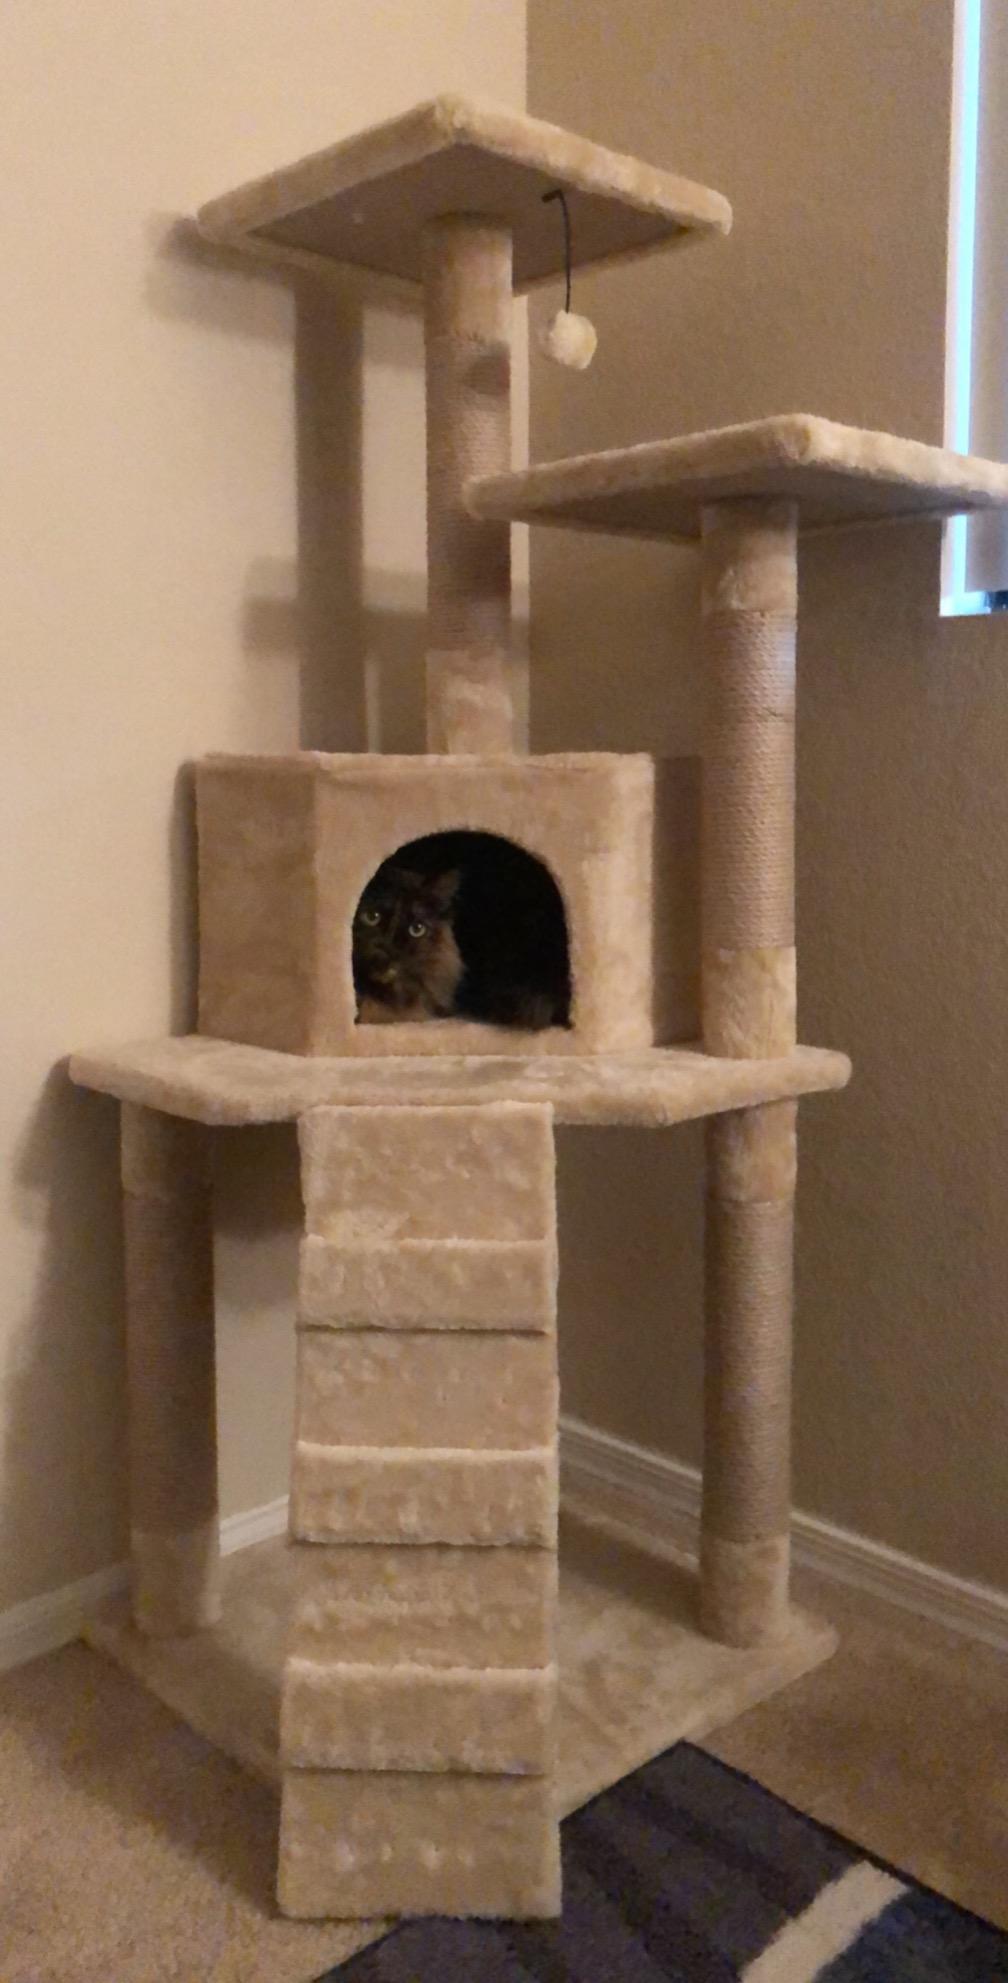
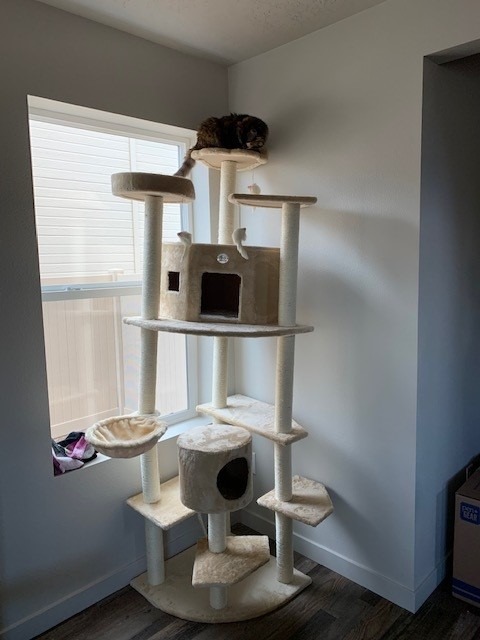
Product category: items_cat tree
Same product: no